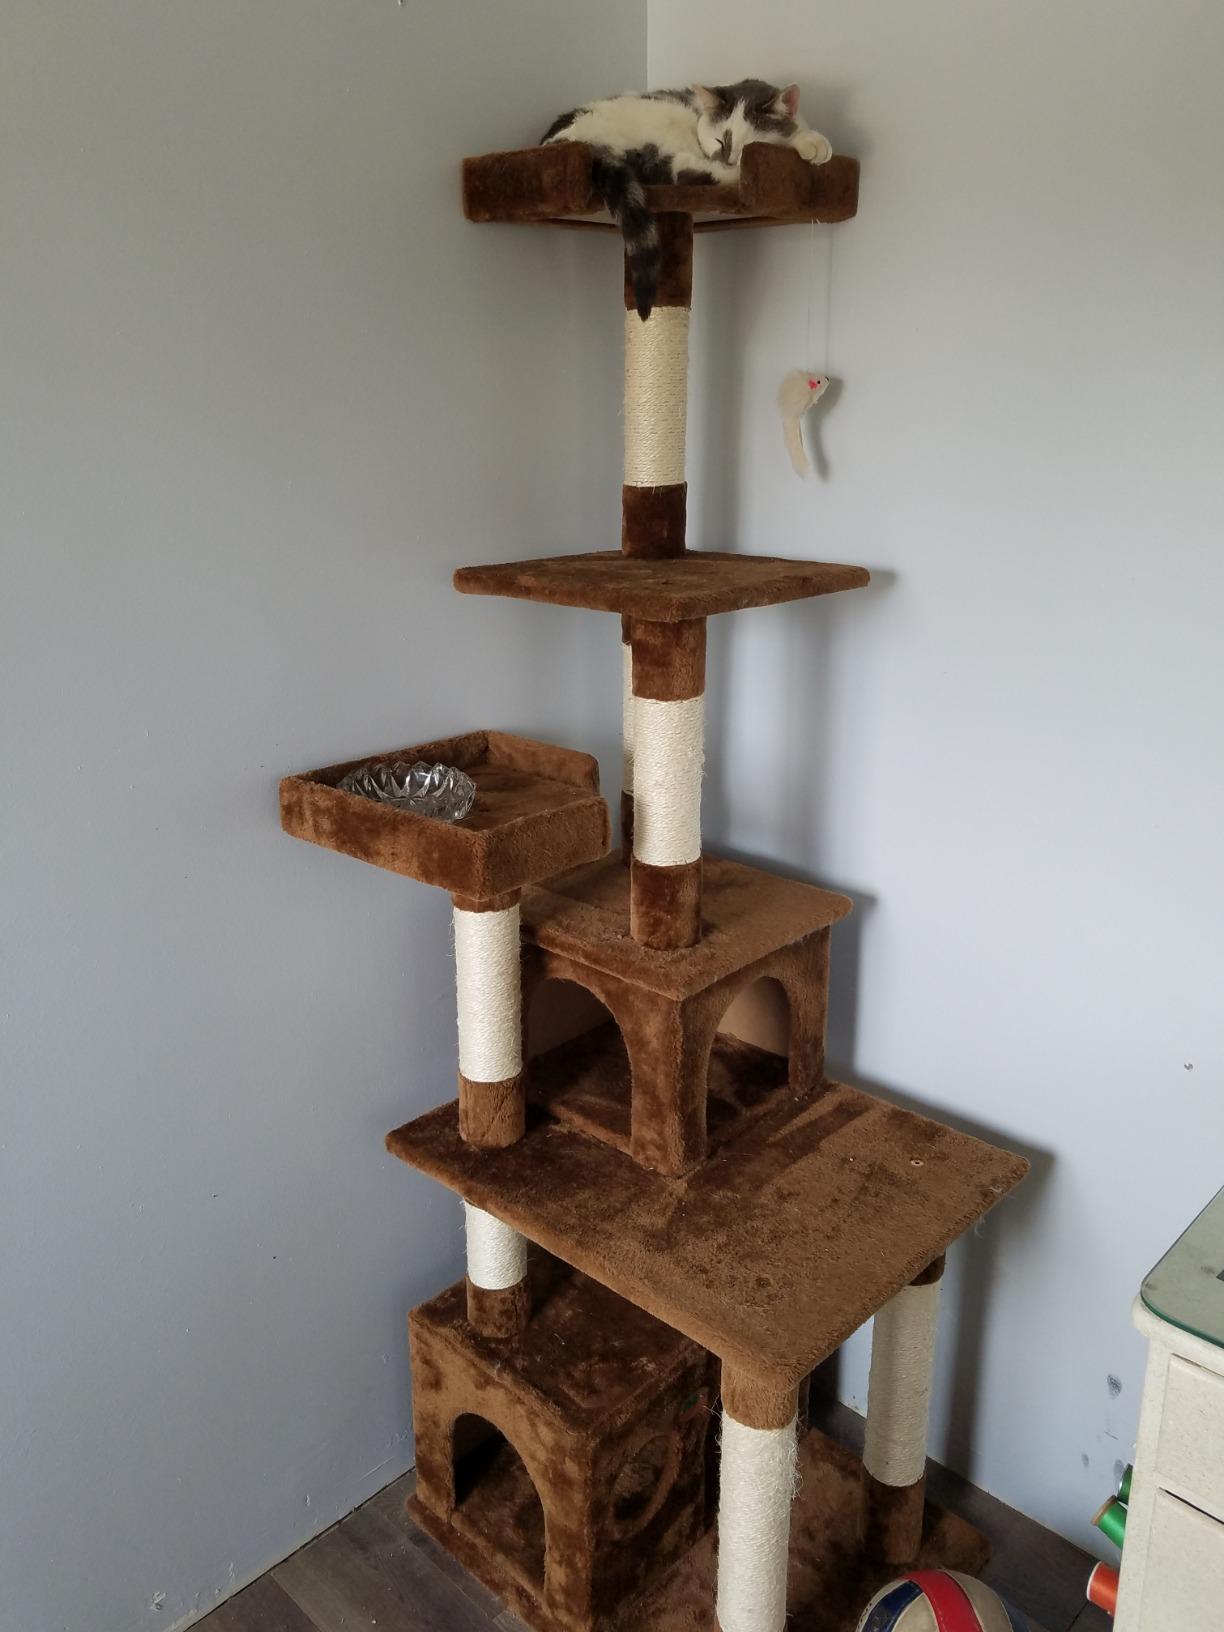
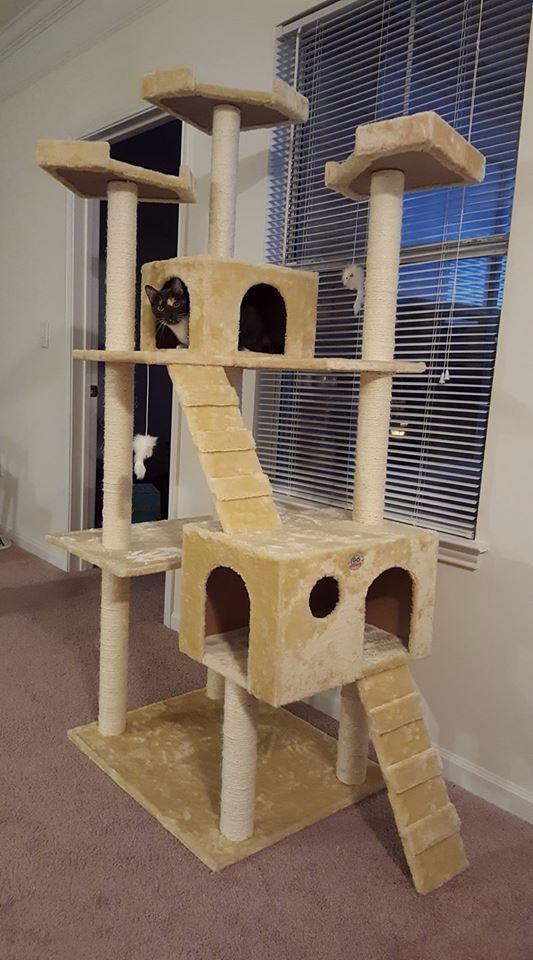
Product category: items_cat tree
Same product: no